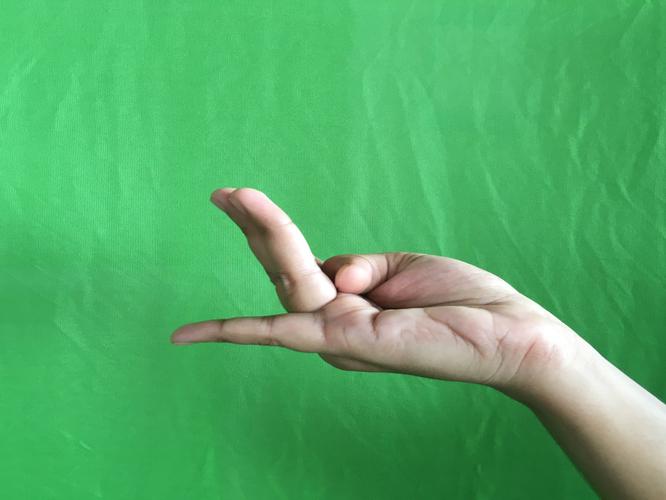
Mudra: Chaturam
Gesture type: single_hand